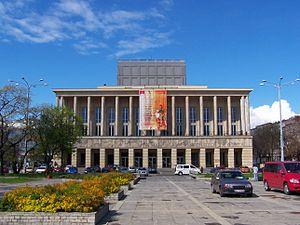
Le Grand Théâtre de Łódź est la plus grande salle de théâtre de Łódź offrant des spectacles d'opéras, d'opérettes et de ballets. Il est un des plus grands opéras de Pologne.